Arnold Schwarzenegger

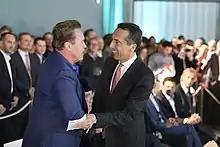
Schwarzenegger with former Chancellor of Austria Christian Kern in September 2017

Schwarzenegger was nicknamed the "Austrian Oak" in his bodybuilding days, "Arnie" or "Schwarzy" during his acting career, and "the Governator" (a portmanteau of "Governor" and "Terminator") during his political career. He married Maria Shriver, a niece of the former U.S. president John F. Kennedy, in 1986. They separated in 2011 after he admitted to having fathered a child with their housemaid in 1997; their divorce was finalized in 2021.